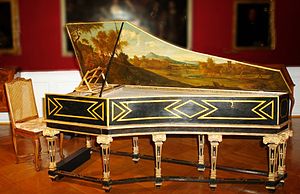
Cembalo / Bygningshistorie / Flandern
Flamsk cembalo af Ioannes Ruckers 1624 (Musée Unterlinden, Colmar)
Et cembalo er et musikinstrument, som spilles vha. et klaviatur som sætter strenge i bevægelse ved at knipse dem.